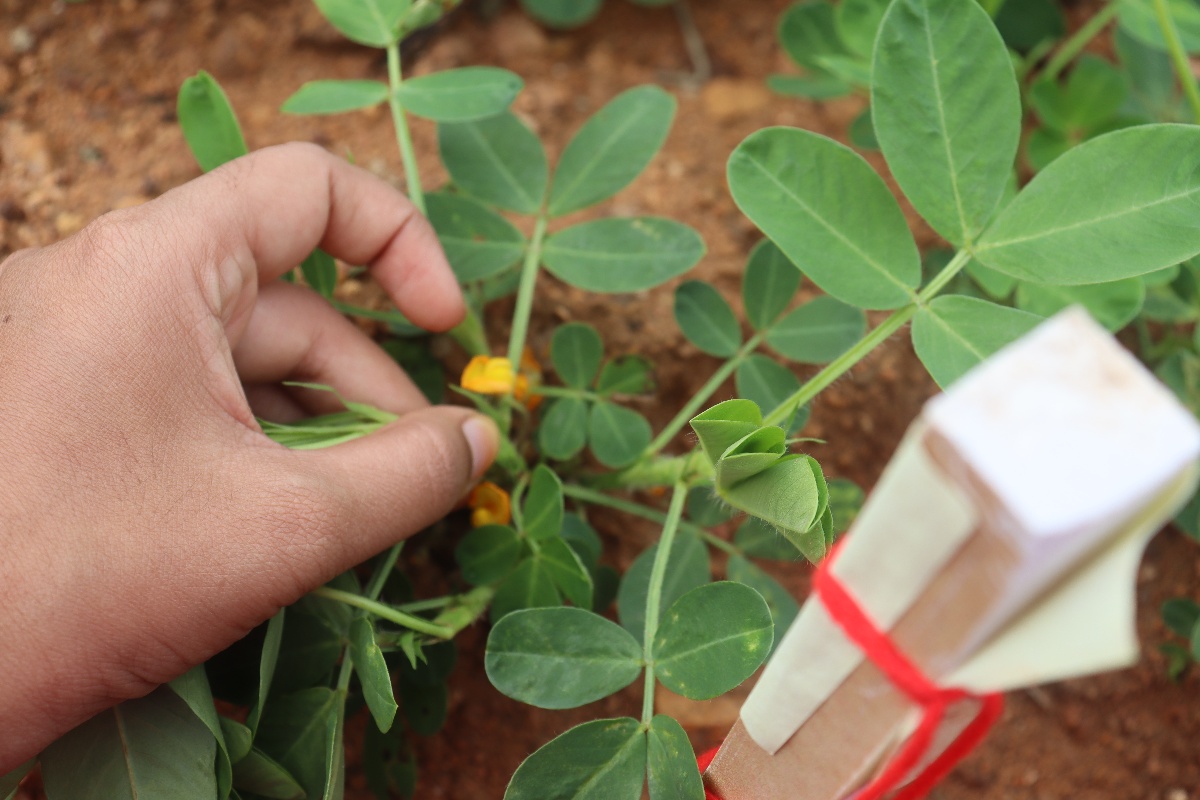
Label: healthy leaf